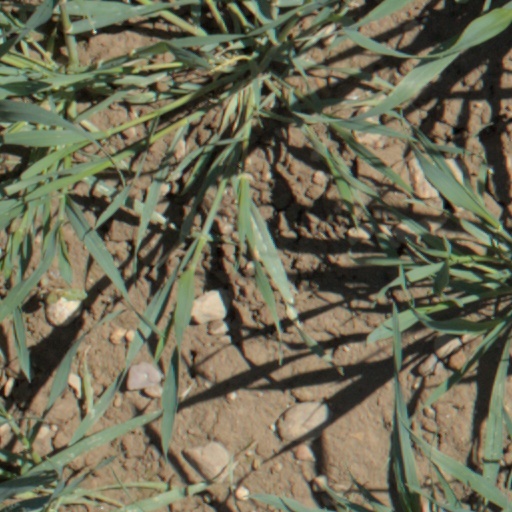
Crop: wheat